New Guinea

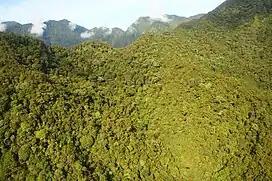
Mount Bosavi

Another major habitat feature is the vast southern and northern lowlands. Stretching for hundreds of kilometres, these include lowland rainforests, extensive wetlands, savanna grasslands, and some of the largest expanses of mangrove forest in the world. The southern lowlands are the site of Lorentz National Park, a UNESCO World Heritage Site. The northern lowlands are drained principally by the Mamberamo River and its tributaries on the western side, and by the Sepik on the eastern side. The more extensive southern lowlands are drained by a larger number of rivers, principally the Digul in the west and the Fly in the east. The largest island offshore, Dolak, lies near the Digul estuary, separated by a strait so narrow it has been named a "creek".